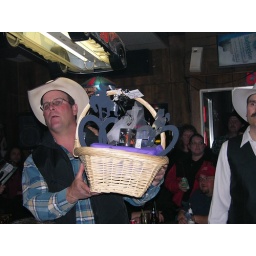
zane holding the basket donated by chente , western horse shoe designs.